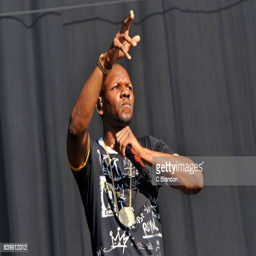
grime artist performs on stage during day of festival